Last voyage of the Karluk

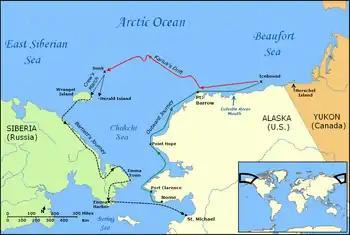

The constant snow and thick mists made it difficult for Bartlett to calculate the "Karluk's" position accurately, although during a brief break in the weather on 30 September they glimpsed land which they took to be Cooper Island, in the vicinity of Point Barrow where they had been at the start of August. On 3 October the anxiety of crew and staff increased when, with Point Barrow just distant, the drift turned northwards, away from the land. There were fears among some that "Karluk" would repeat the experience of the "Jeannette", an American vessel that 30 years previously had drifted in the Arctic ice for months before sinking, with the subsequent loss of most of her crew. Bartlett became aware that Murray and McKay, the two veterans of Shackleton's "Nimrod" expedition, were openly contemptuous of their captain's leadership. They were making plans to leave the ship at an appropriate time, and head for land on their own.